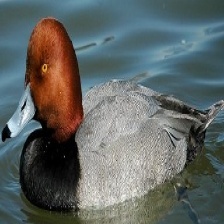
Species: RED HEADED DUCK
Scientific name: AYTHYA AMERICANA
ImageNet parent category: drake